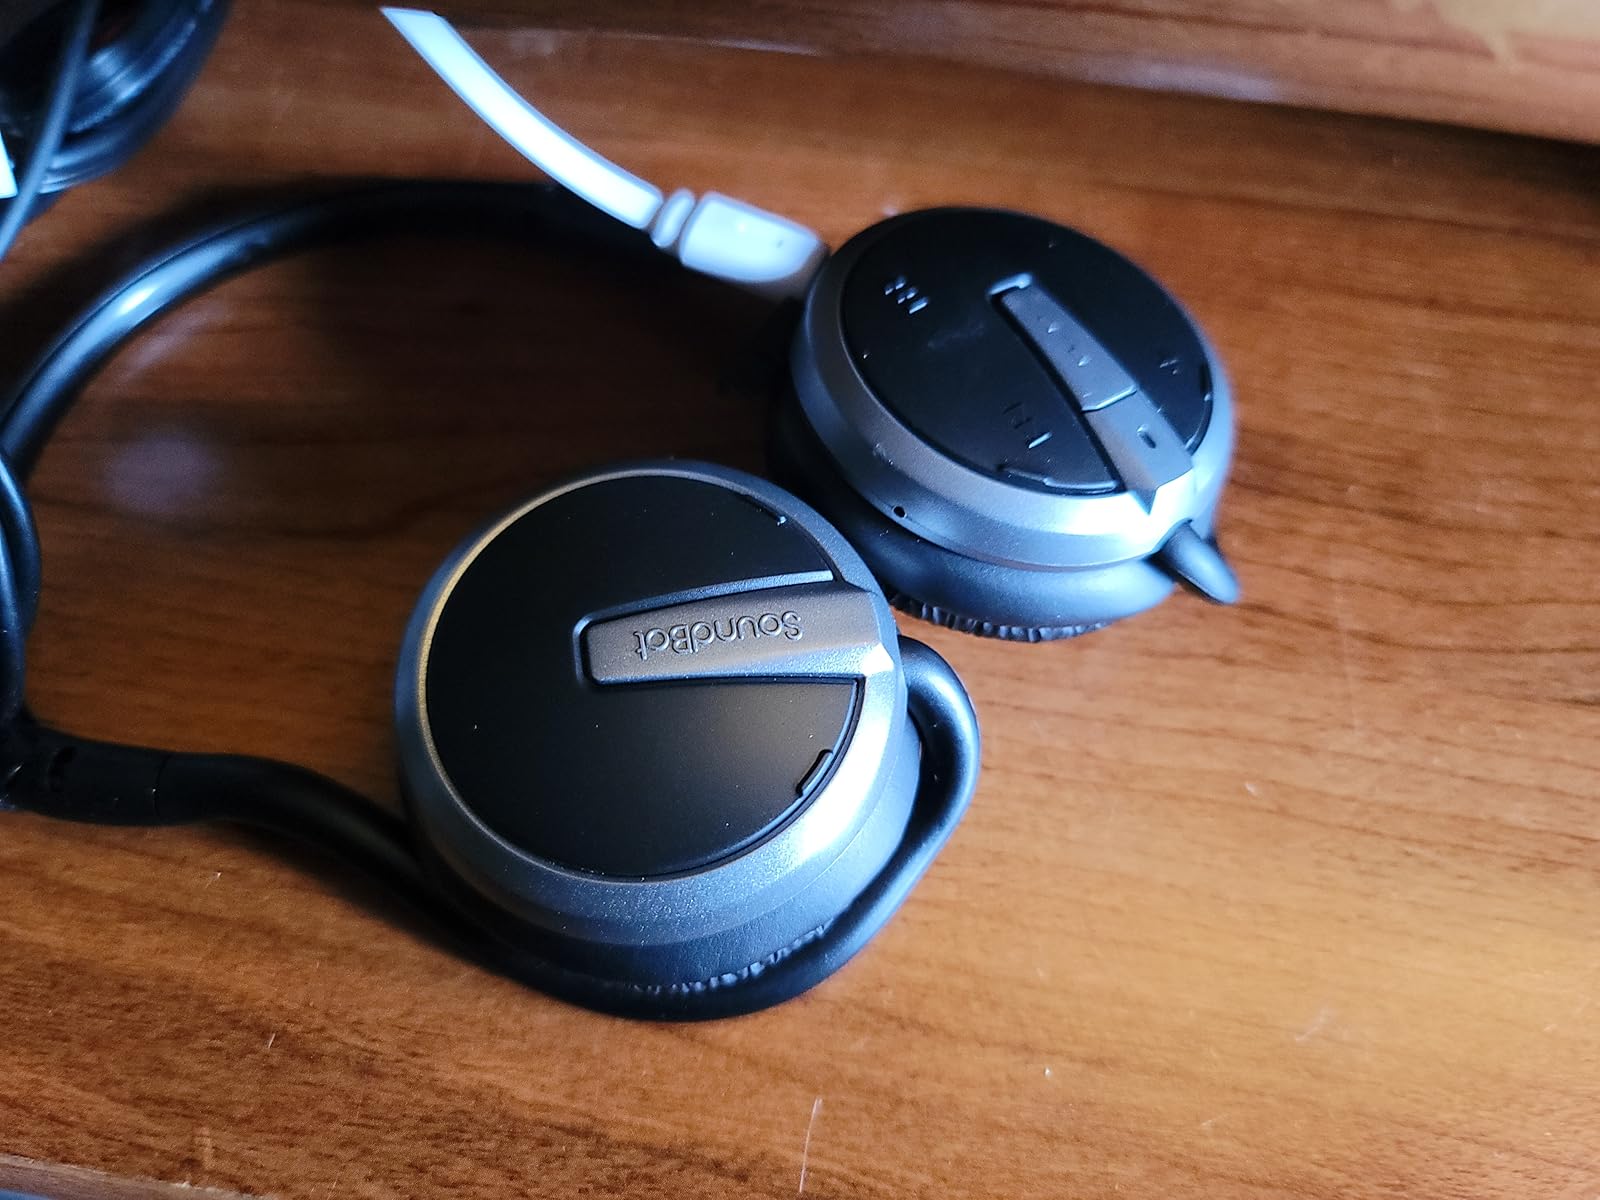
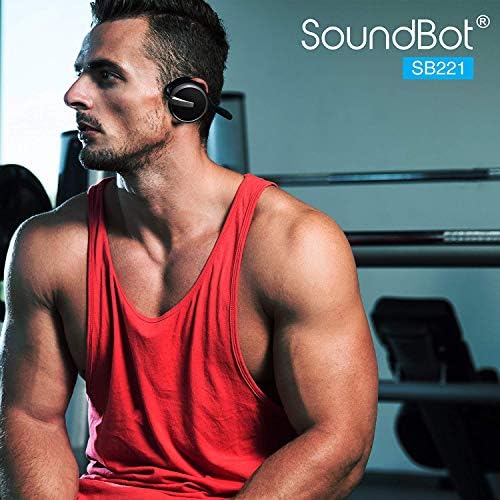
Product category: headphones
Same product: yes